Treban

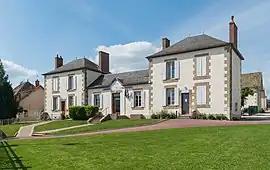
Town hall

Treban is a commune in the Allier department in Auvergne-Rhône-Alpes in central France.